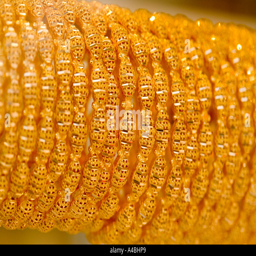
gold bracelets in a shop window